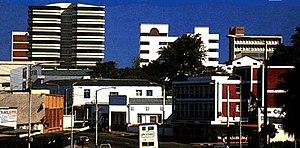
Blantyre est une ville du Malawi et la capitale de la Région Sud. Elle est, avec ses 800 264 habitants, la deuxième ville la plus peuplée du pays, ainsi que sa capitale économique.